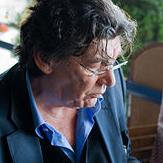
Age: 63